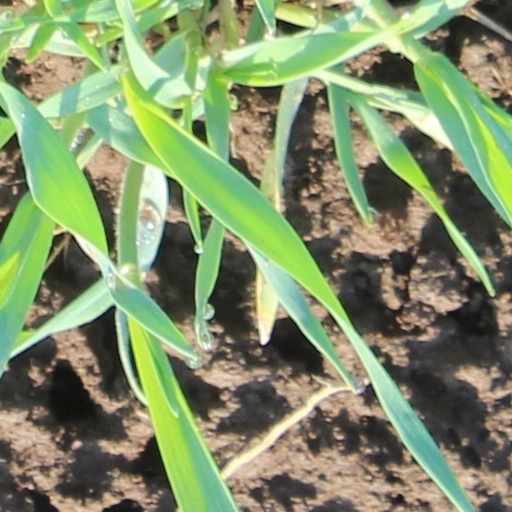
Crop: wheat